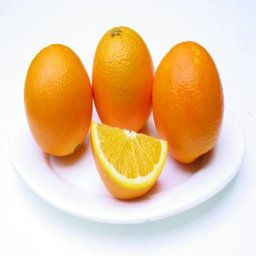
Label: peels